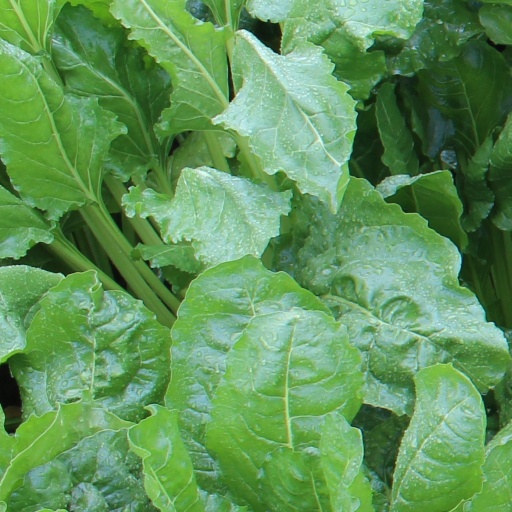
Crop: sugar beet